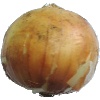
Label: Onion White 1